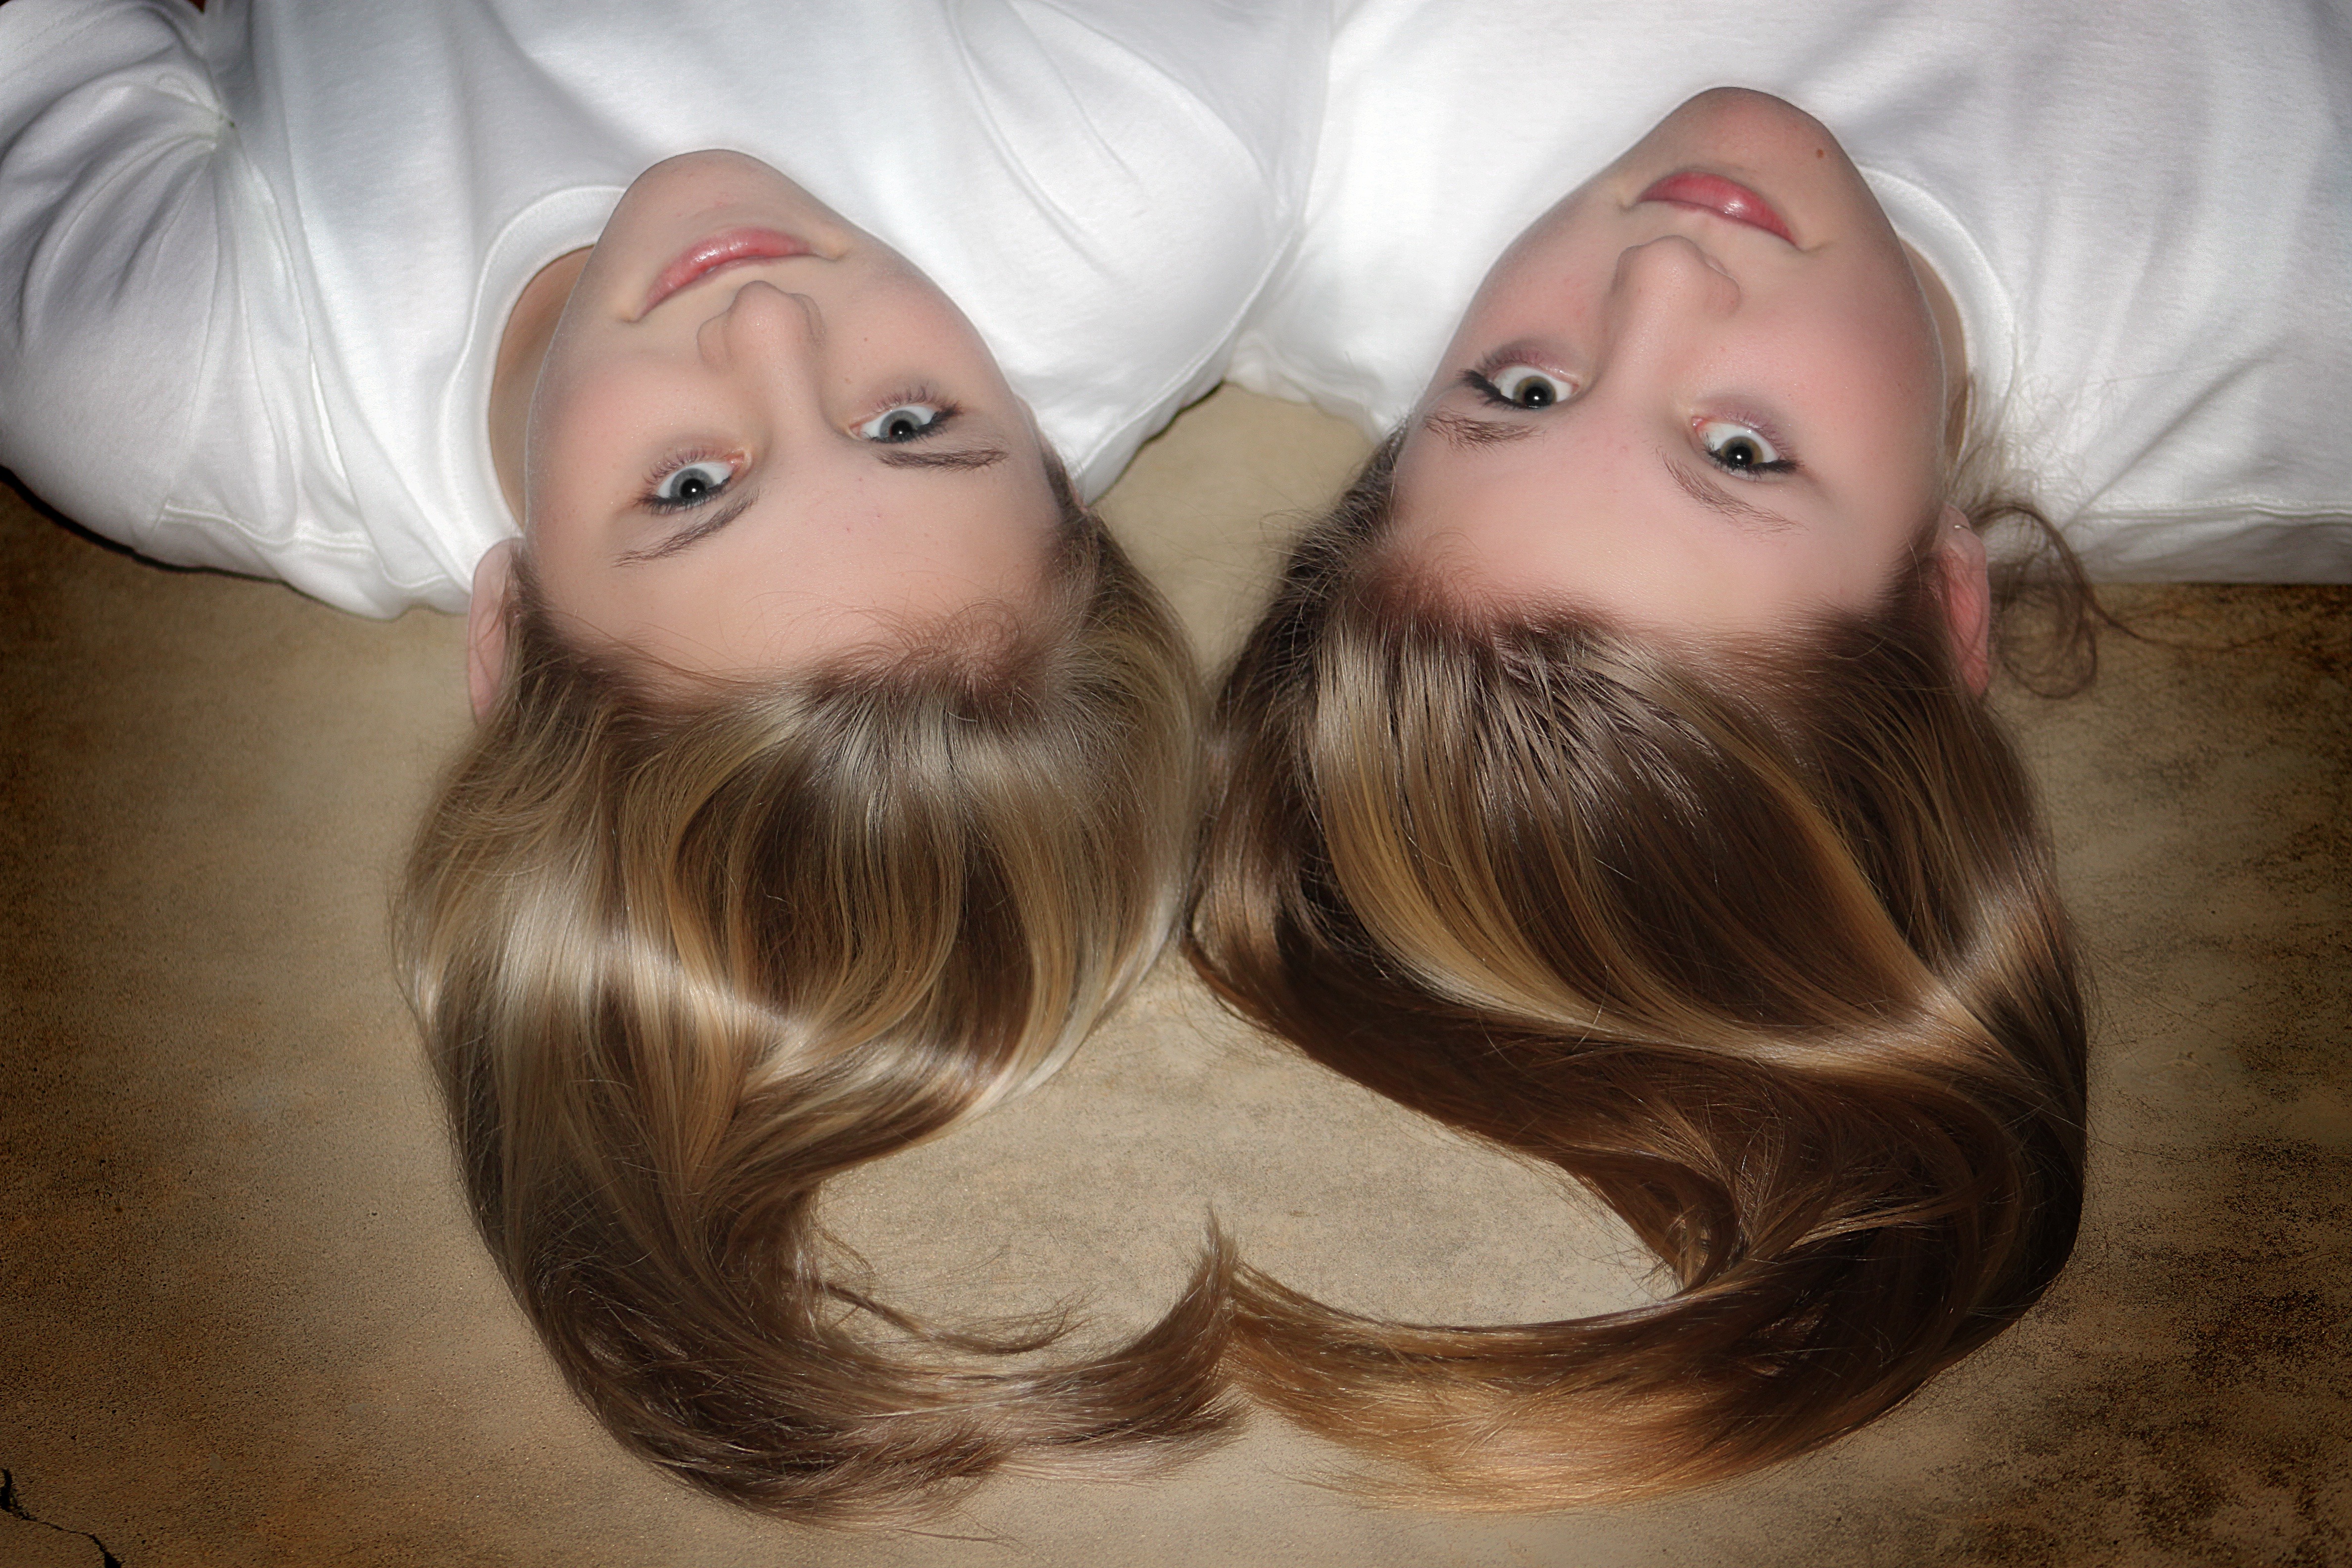
hair, photography, cute, heart, portrait, color, blonde, hairstyle, smile, beard, face, girls, happy, eye, head, skin, moustache, beauty, blond, lying, best friends, facial hair